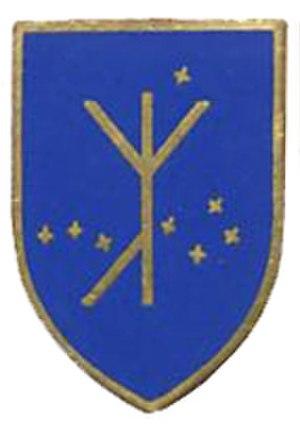
Les Artamans est le nom que se donnaient les membres de la « ligue d'Artam », un mouvement de jeunesse d'extrême droite de la mouvance völkisch fondé en 1923 à Munich.
Le Generalplan Ost est un projet nazi d'organisation planifiée du Lebensraum conquis par l'Allemagne en Europe centrale et orientale. Élaboré sur près de trois années, entre la fin de l'année 1939 et les premiers mois de l'année 1943, le Generalplan Ost s'est fixé pour but de redessiner, après la victoire envisagée du Reich, la carte de l'Europe et de réorganiser la société européenne selon des critères raciaux.